Fall Creek massacre

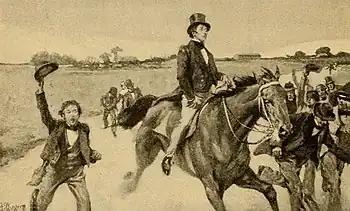
Governor Ray arrives to pardon John T. Bridge Jr., as depicted in the book "Stories of Indiana", by Maurice Thompson.

On June 3, 1825, another large crowd, including numerous Native Americans, gathered for the executions, which were conducted one at a time. Sawyer was hanged first, followed by the execution of Bridge Sr. His eighteen-year-old son, John Bridge Jr., witnessed both hangings before being led to the gallows and fitted with a noose and hood. At that point, Governor Ray, who had arrived on horseback, moved through the crowd and stopped the execution. After presenting the pinioned teenage prisoner with a written pardon, the governor announced, "Here is your pardon. Go, sir, and sin no more." The young prisoner was immediately set free. Upon learning that he would live, Bridge Jr. collapsed. A Seneca chief in attendance at the hangings and the dramatic pardon remarked, "We are satisfied."